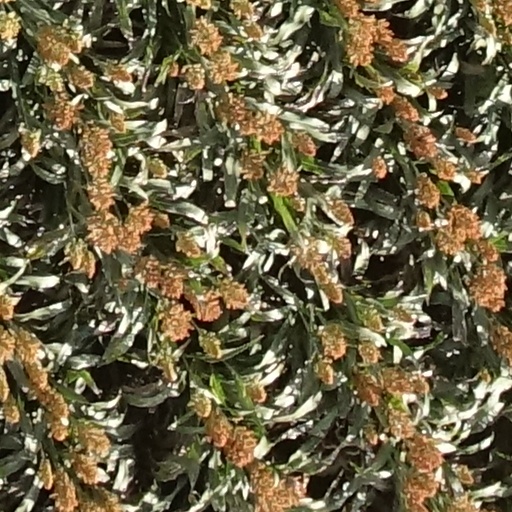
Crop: sorghum